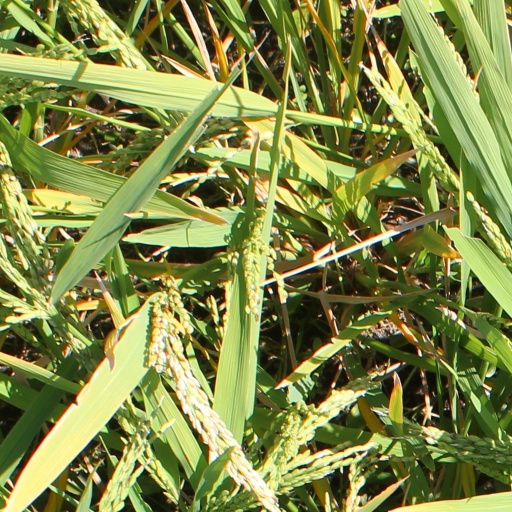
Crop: rice